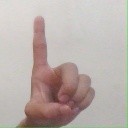
अक्षर: ड